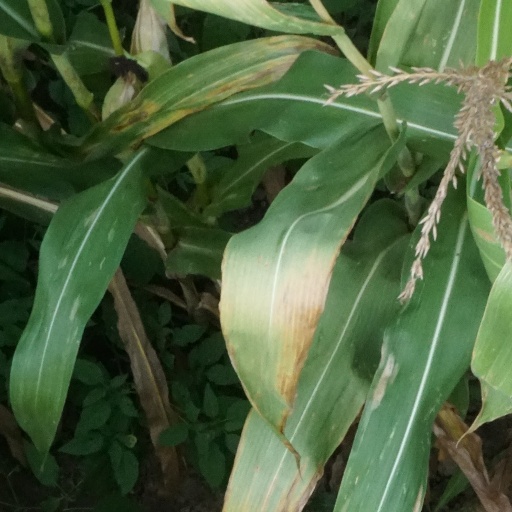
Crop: maize; corn